Doria Deighton-Jones

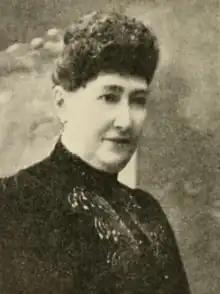

Doria Deighton-Jones (June 6, 1824 – March 24, 1908) was a Scottish-born American landowner and property developer in Los Angeles who built a "vast estate in and around" the city while the city was in its infancy.